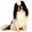
Label: dog